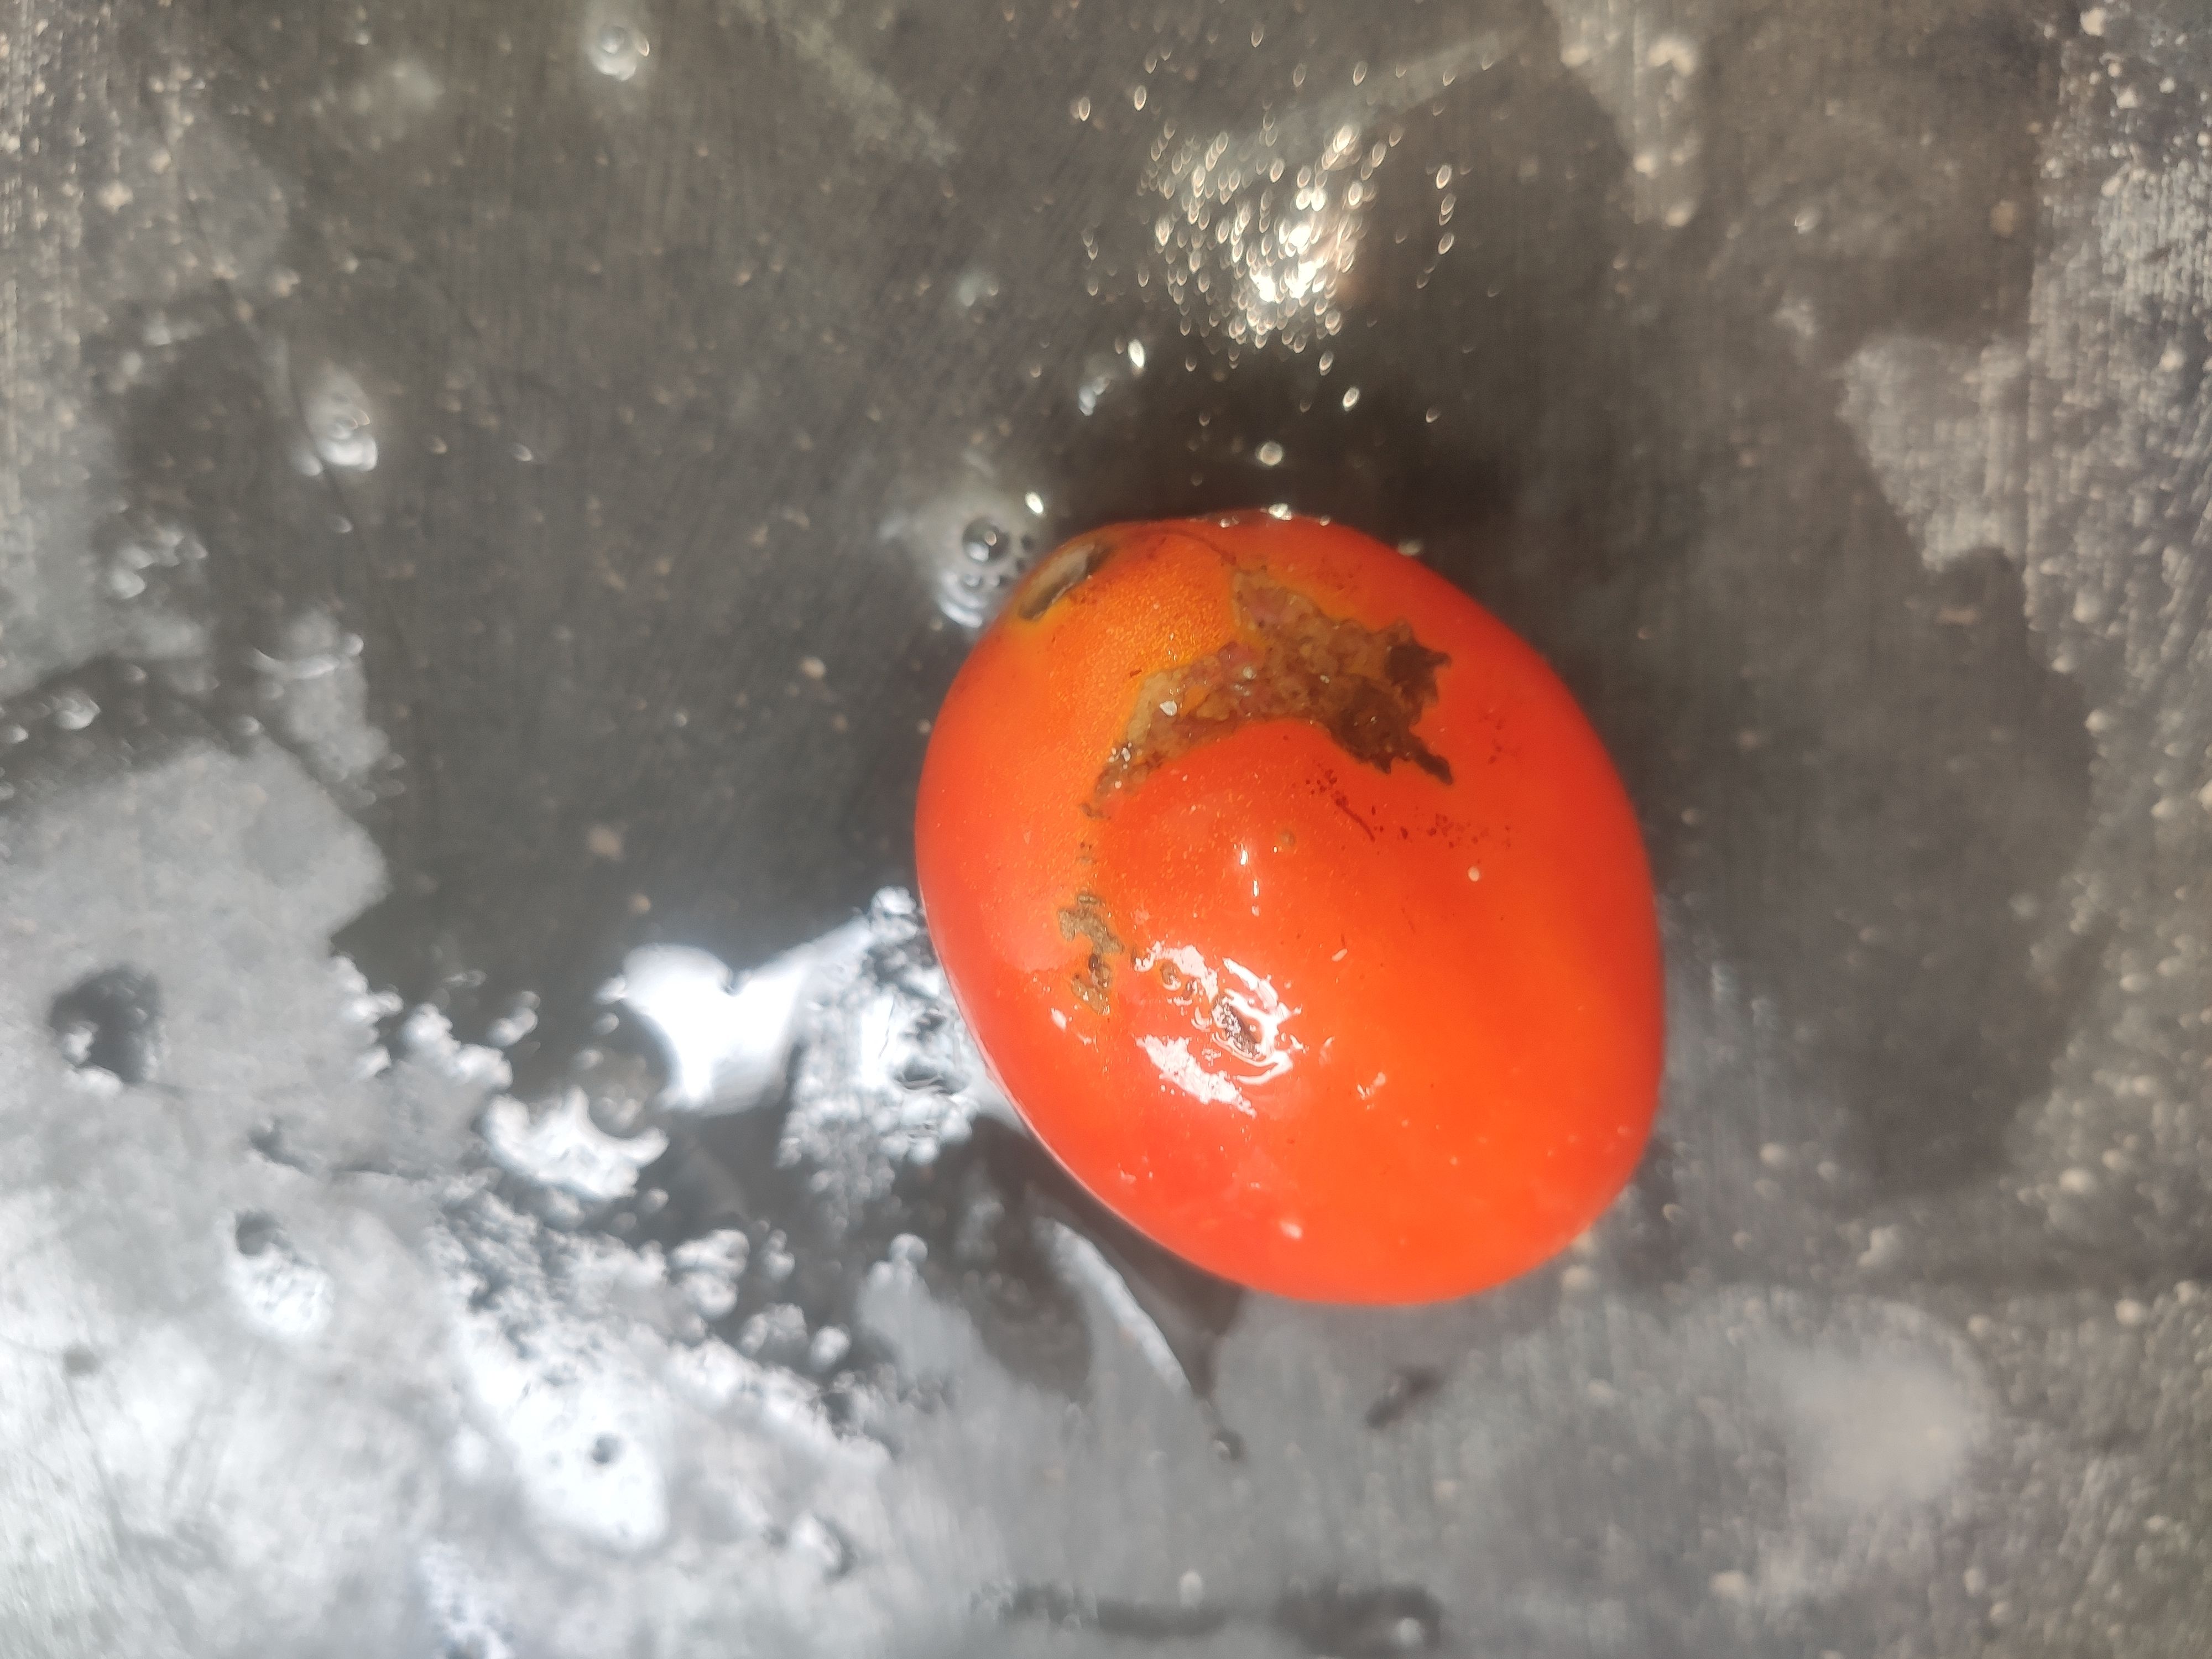
Fruit: tomatoes
Grade: 2nd-grade